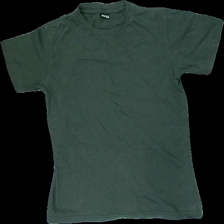
View: front
Type: T-shirt
Category: Children
Brand: Soc (Stadium)
Colors: Green
Material: 100% cotton
Cut: Regular
Size: 146
Season: All
Price range: <50
Recommended usage: Reuse